Henry and June

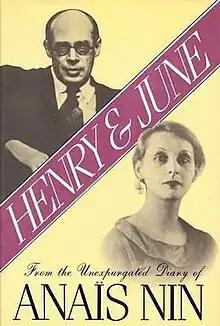
First edition

Henry and June: From the Unexpurgated Diary of Anaïs Nin (full title "Henry and June: From a Journal of Love: The Unexpurgated Diary of Anaïs Nin 1931–1932") is a 1986 book that is based upon material excerpted from the unpublished diaries of Anaïs Nin. It corresponds temporally to the first volume of Nin's published diaries, written between October 1931 and October 1932, yet is radically different, in that that book begins with a description of the landscape of and around her home and never mentions her husband, whereas "Henry and June" begins with discussion of Nin's sex life and is full of her struggles and passionate relationship with husband Hugo, and then, as the diary/memoir progresses, other lovers.